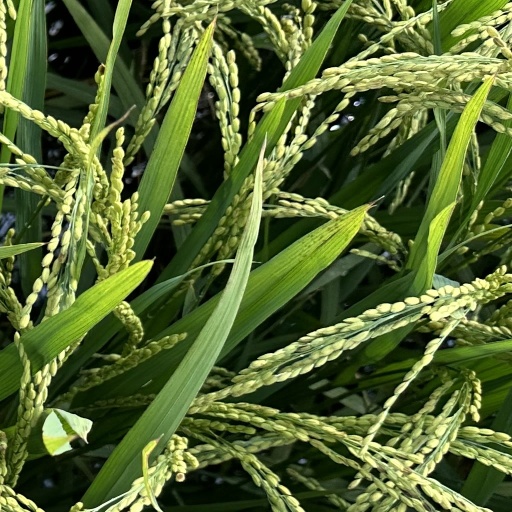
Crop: rice